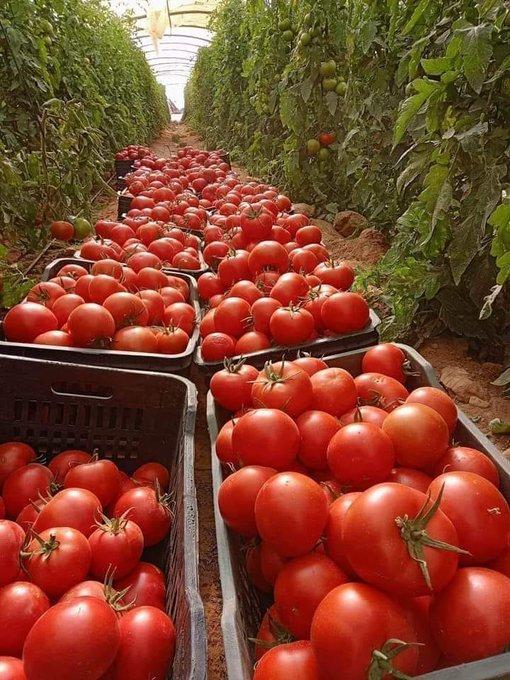
Bustani ya nyanya imehifadhiwa vizuri ambapo mimea mirefu ya nyanya imepandwa kwenye mistari miwili, kati ya mistari hiyo nyanya nyingi zilizokomaa na zilizoiva kabisa zimelala ardhini na nyingine zikiwa zimekusanywa kwenye masanduku meusi ya plastiki. Kuashiria msimu wa mavuno tayari kwa ajili ya kupeleka sokoni na kuliuza zao hilo la biashara na kuwezesha wanajamii kukidhi mahitaji yao ya kila siku.